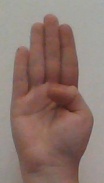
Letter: kaaf